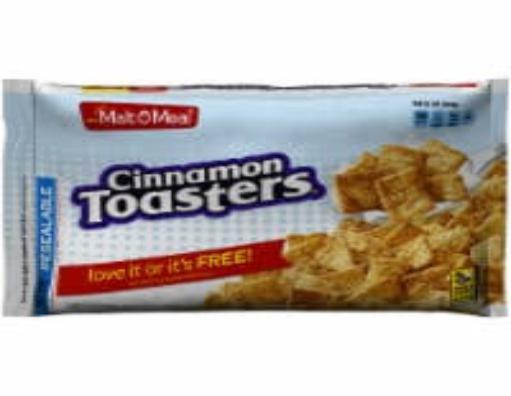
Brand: Cinnamon Toasters
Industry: Food